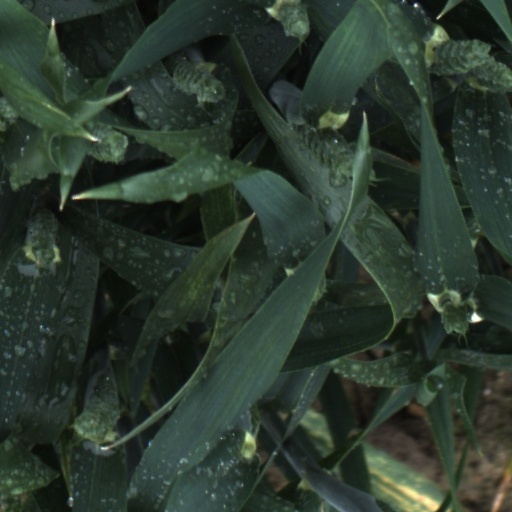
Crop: wheat